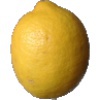
Label: Lemon 1